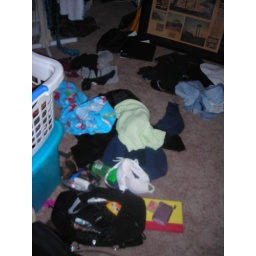
the trouble with having clean clothes in the laundry basket is that all the dirty ones go on the floor.